Trahern's Station

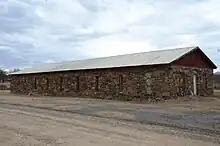
Trahern's Station building, an historic stagecoach stop

Trahern's Station was a stage stand on the old Butterfield Overland Mail route in Indian Territory. It was located about 9 miles west of what is now the town of Shadypoint in Le Flore County, Oklahoma. The station was named for Judge James N. Trahern, the stage agent. Trahern was a Choctaw Indian and a long-time county judge for Skullyville County, Choctaw Nation.